Delta Ceti

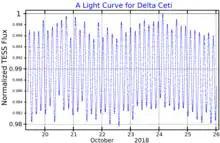
A light curve for Delta Ceti, plotted from "TESS" data

This is a Beta Cephei variable with a stellar classification of B2 IV. It varies in brightness with a period of 0.16114 days. Unlike most stars of its type, it does not display multiple periods of luminosity variation or multiple variations of its spectral line profiles. The star is about 7−18 million years and has a low projected rotational velocity of around , suggesting it is either rotating slowly or is being viewed from nearly pole on. It has 8.4 times the mass of the Sun and 4.6 times the Sun's radius. The star is radiating around 4,000 times the Sun's luminosity from its photosphere at an effective temperature of roughly